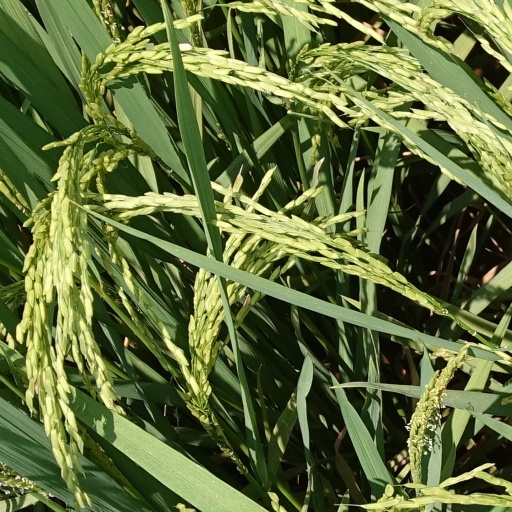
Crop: rice